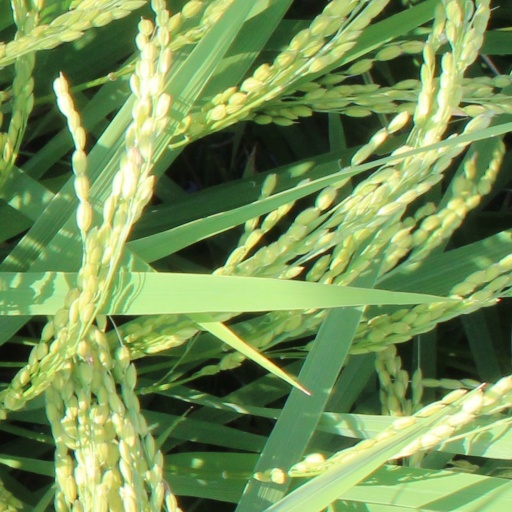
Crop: rice